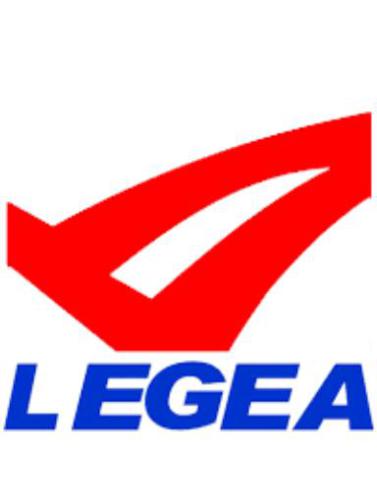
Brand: legea-2
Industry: Sports